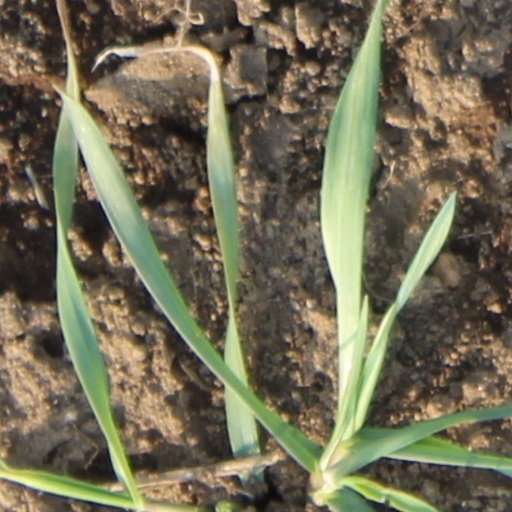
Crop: wheat